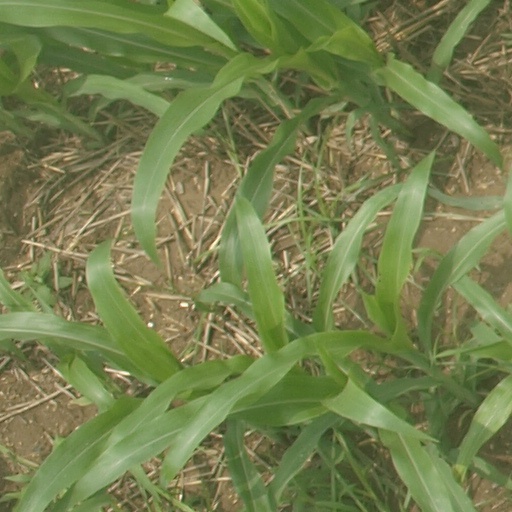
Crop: maize; corn